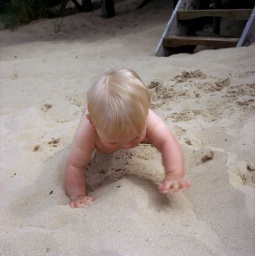
Joe crawling across the sand at Wells beach in Norfolk at the start of July 2008. Bronica SQA + Kodak 400VC.